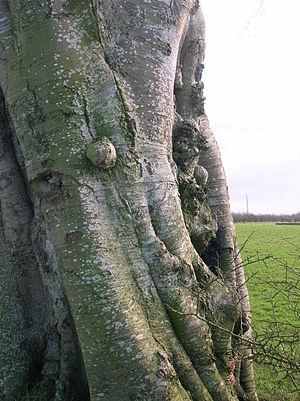
Le Hêtre commun, Fagus sylvatica, couramment désigné simplement comme le hêtre est une espèce d'arbres à feuilles caduques, indigène d'Europe, appartenant à la famille des Fagaceae, tout comme le chêne et le châtaignier.
En pathologie végétale et plus particulièrement en pathologie forestière, un chancre est une lésion nécrosée du tissu ligneux externe d'une plante causée généralement par une attaque bactérienne ou de champignons. Ces parasites corticoles de faiblesse envahissent l'écorce et le cambium des plantes ligneuses vivantes pour, petit à petit, les détruire.
Un broussin, appelé aussi brogne, est un épicormique constitué d'un amas de bourgeons, de poils, de picots et de gourmands juxtaposés, pouvant former une plus ou moins grosse protubérance sur l'écorce. Formé suite à un stress biotique ou abiotique, cette singularité aurait un déterminisme génétique, mais rien ne le prouve de manière irréfutable.